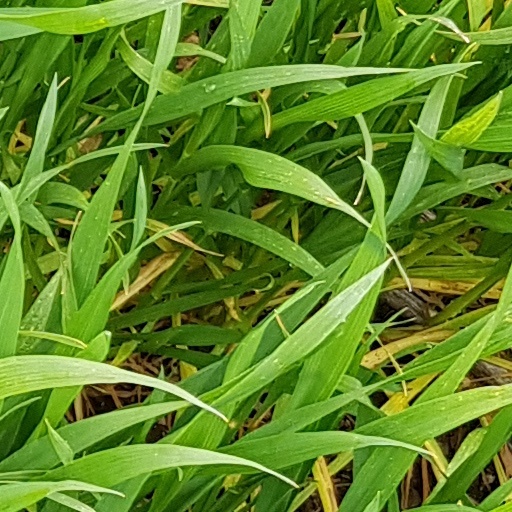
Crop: wheat